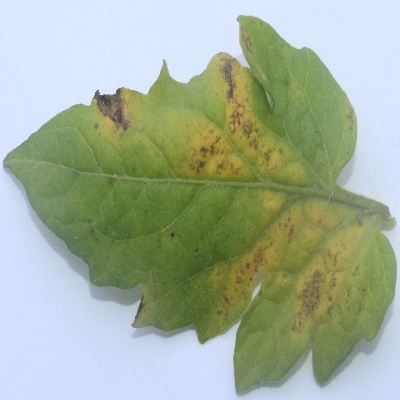
Crop: Tomato
Condition: septoria leaf spot